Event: Nepal Earthquake
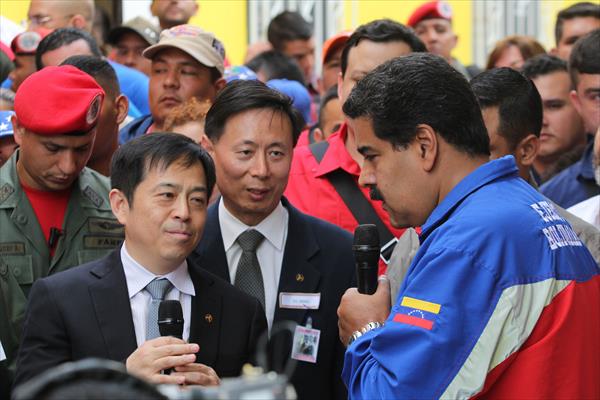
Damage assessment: no_damage